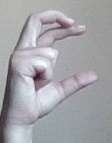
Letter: thal